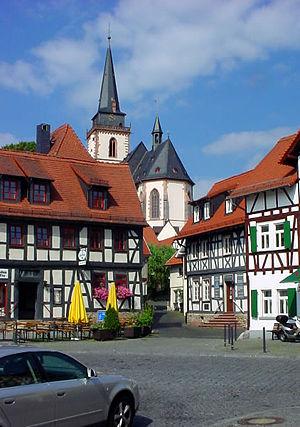
Oberursel est une ville et se situe dans le Land de la Hesse, Allemagne, au nord-ouest de Francfort-sur-le-Main.